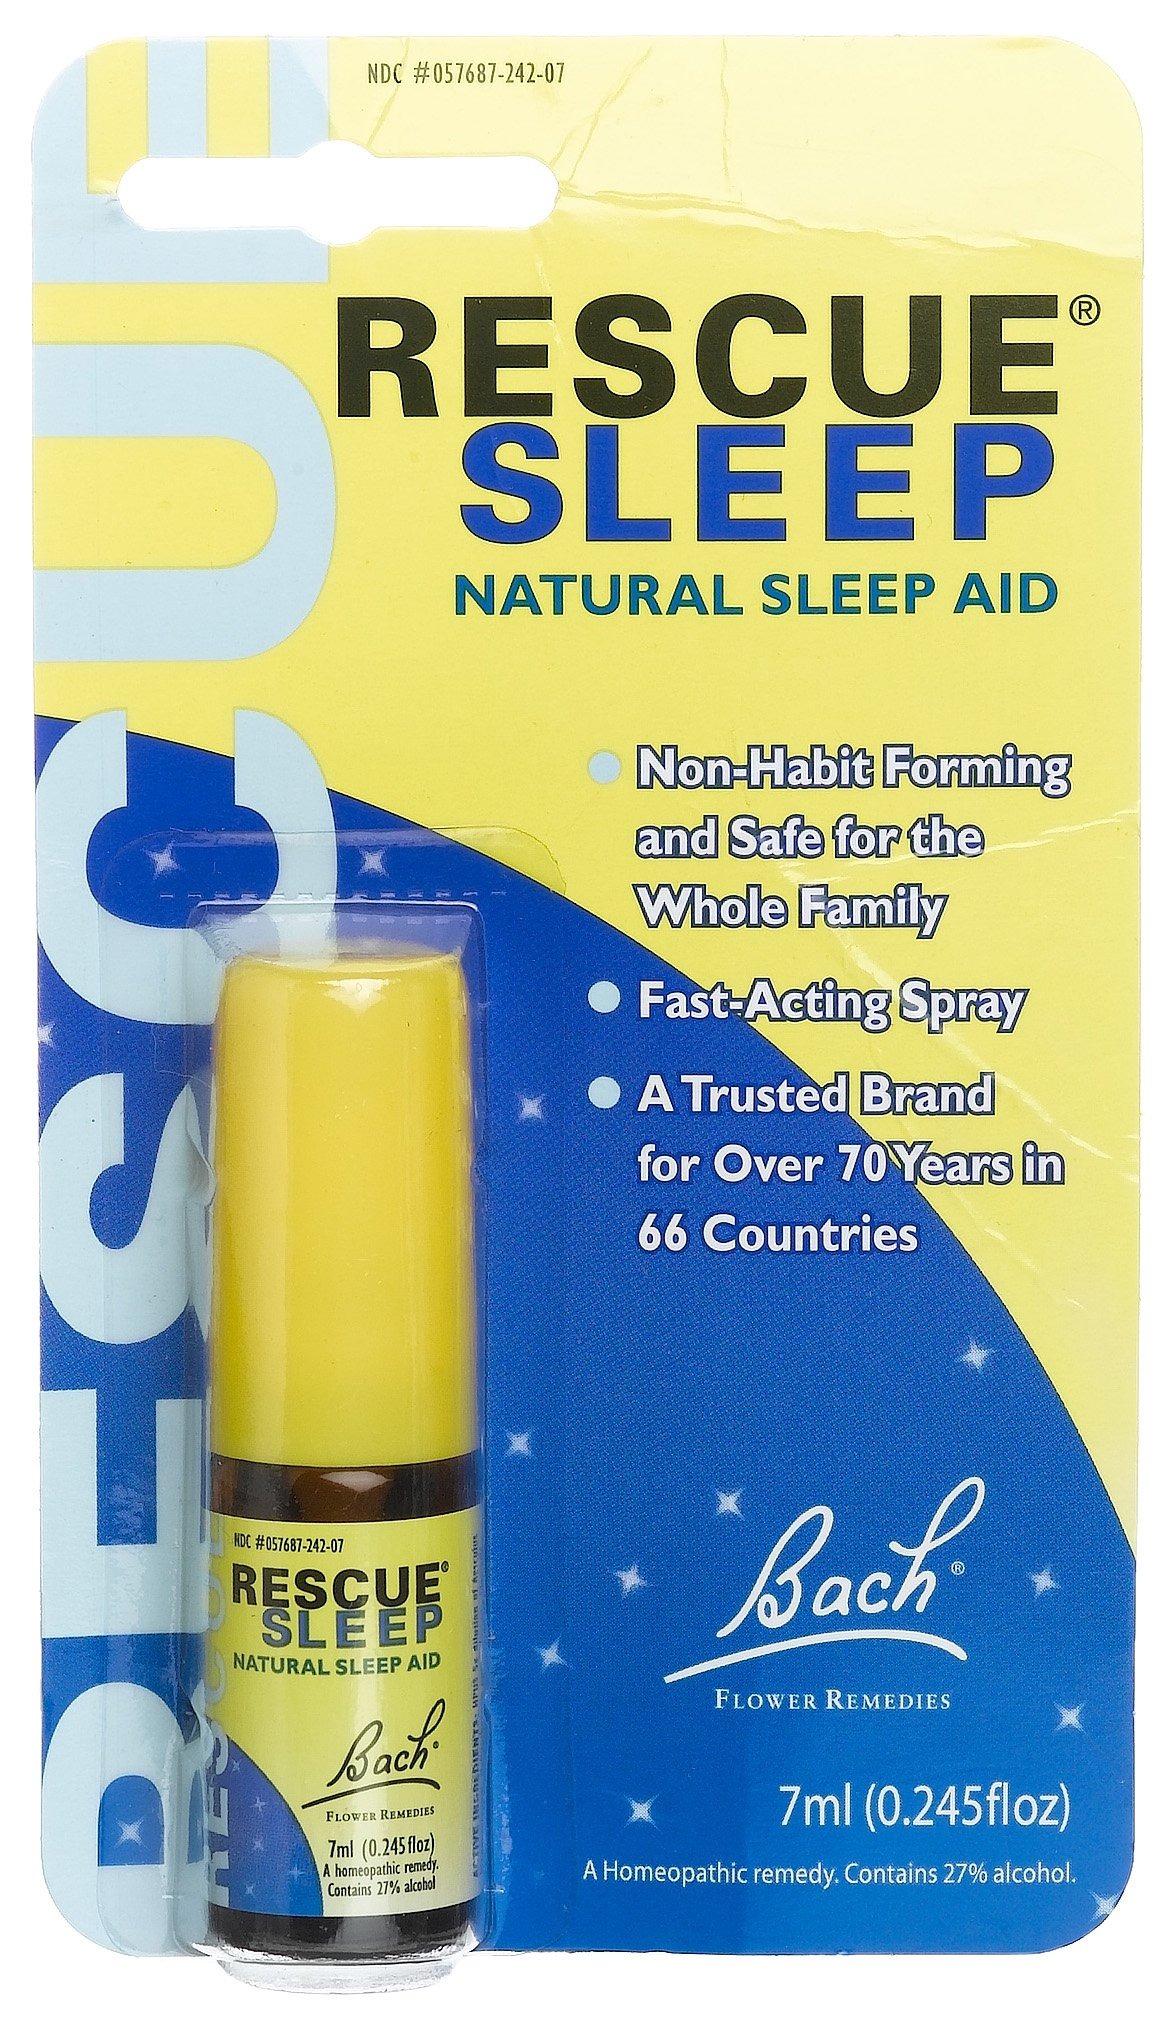
Item Name: RESCUE REMEDY SPRY SLEEP
Value: nan
Unit: None

Price: 11.99